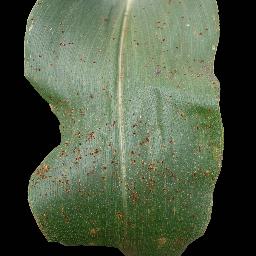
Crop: corn
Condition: (maize)_common_rust